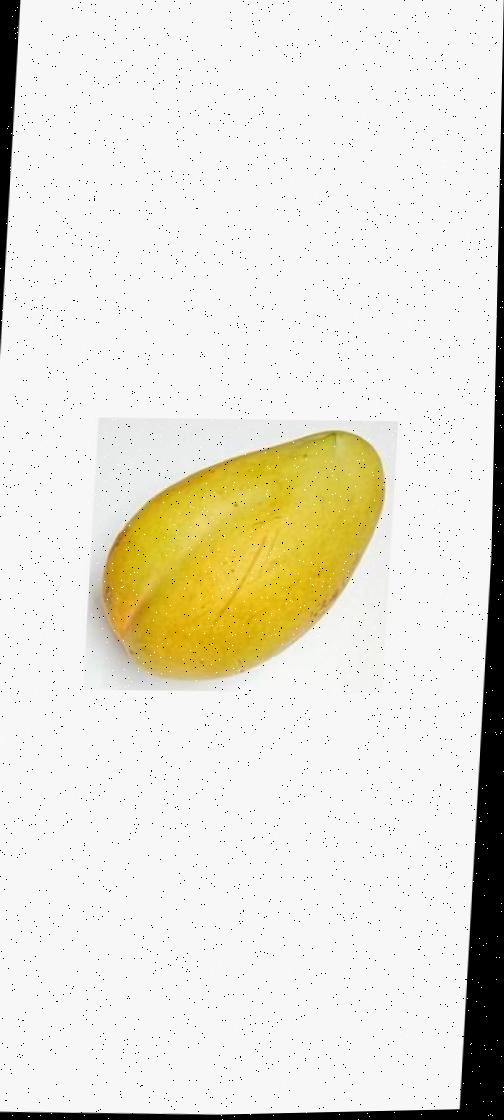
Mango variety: Bari-11